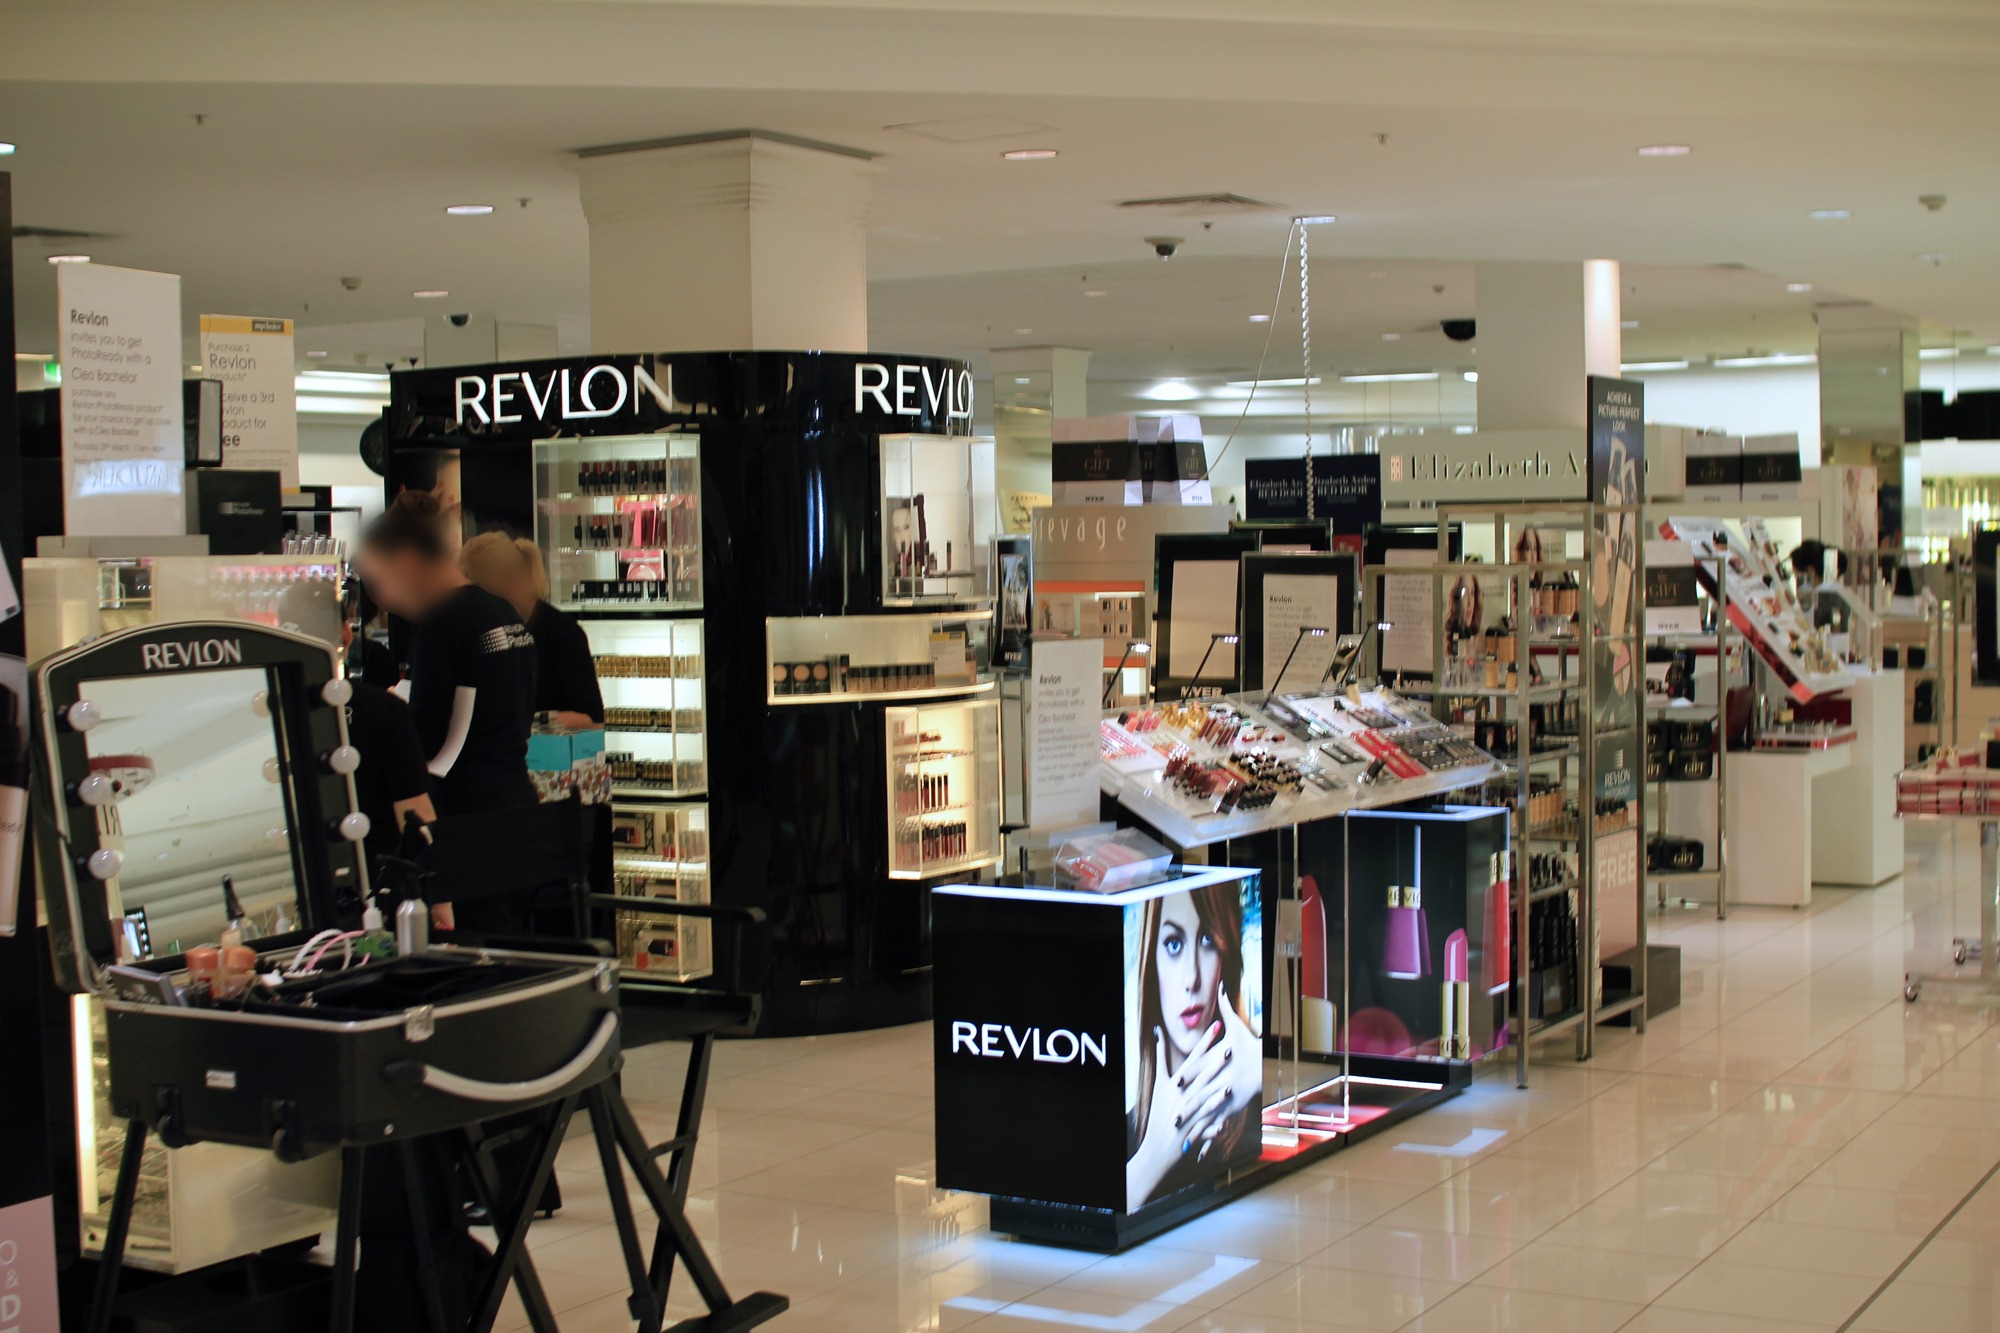
counter, shop, interior design, design, sale, cosmetics, department store, perfumery, cosmetics counter, sales floor